Seifert surface

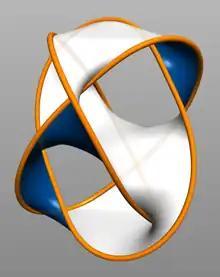
A Seifert surface bounded by a set of Borromean rings.

In mathematics, a Seifert surface (named after German mathematician Herbert Seifert) is an orientable surface whose boundary is a given knot or link.